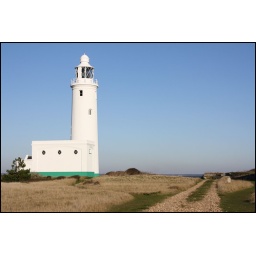
nice clear sky and a light house what more could you ask for in a photo